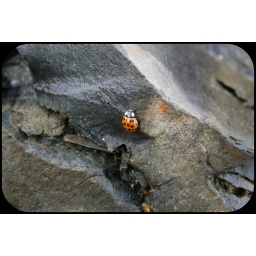
She was hanging out on a rock in the beach all by herself